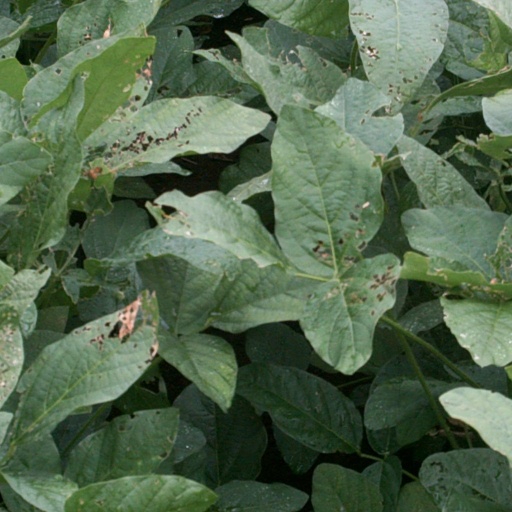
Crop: soybean